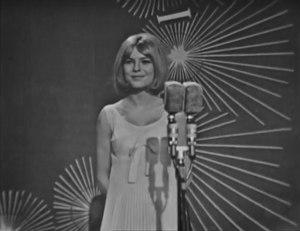
Cette page concerne l'année 1965 du calendrier grégorien.